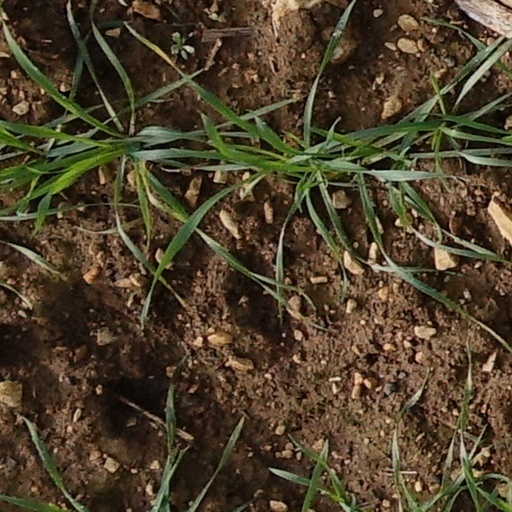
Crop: wheat